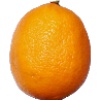
Label: images